Peter I of Aragon and Pamplona

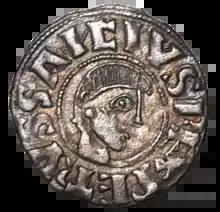
Peter's effigy on a coin

Peter I (1068 – 1104) was King of Aragon and also Pamplona from 1094 until his death in 1104. Peter was the eldest son of Sancho Ramírez, from whom he inherited the crowns of Aragon and Pamplona, and Isabella of Urgell. He was named in honour of Saint Peter, because of his father's special devotion to the Holy See, to which he had made his kingdom a vassal. Peter continued his father's close alliance with the Church and pursued his military thrust south against bordering Al-Andalus taifas with great success, allying with Rodrigo Díaz de Vivar, known as "El Cid", the ruler of Valencia, against the Almoravids. According to the medieval "Annales Compostellani" Peter was "expert in war and daring in initiative", and one modern historian has remarked that "his grasp of the possibilities inherent in the age seems to have been faultless."